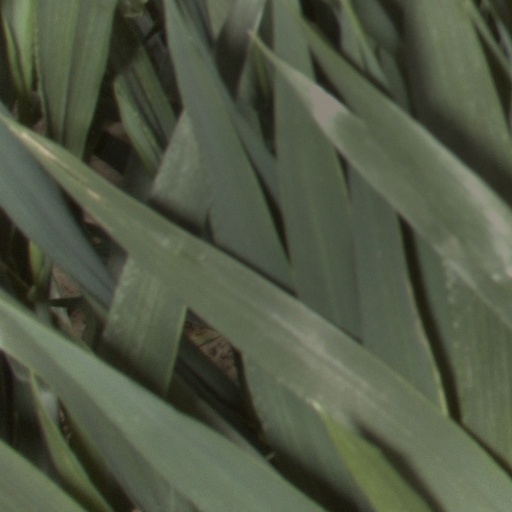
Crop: wheat